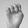
ASL letter: E